Minoan eruption

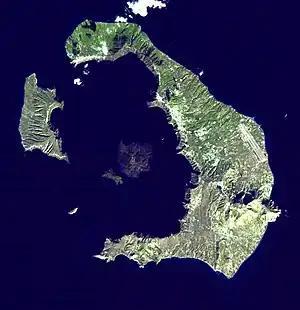
Satellite image of Thera, November 21, 2000. The bay in the center of the island is the caldera created by the Minoan eruption.

The Minoan eruption was a catastrophic volcanic eruption that devastated the Aegean island of Thera (also called Santorini) circa 1600 BCE. It destroyed the Minoan settlement at Akrotiri, as well as communities and agricultural areas on nearby islands and the coast of Crete with subsequent earthquakes and paleotsunamis. With a Volcanic Explosivity Index (VEI) of 7, it resulted in the ejection of approximately of dense-rock equivalent (DRE), the eruption was one of the largest volcanic events in human history. Since tephra from the Minoan eruption serves as a marker horizon in nearly all archaeological sites in the Eastern Mediterranean, its precise date is of high importance and has been fiercely debated among archaeologists and volcanologists for decades, without coming to a definite conclusion.